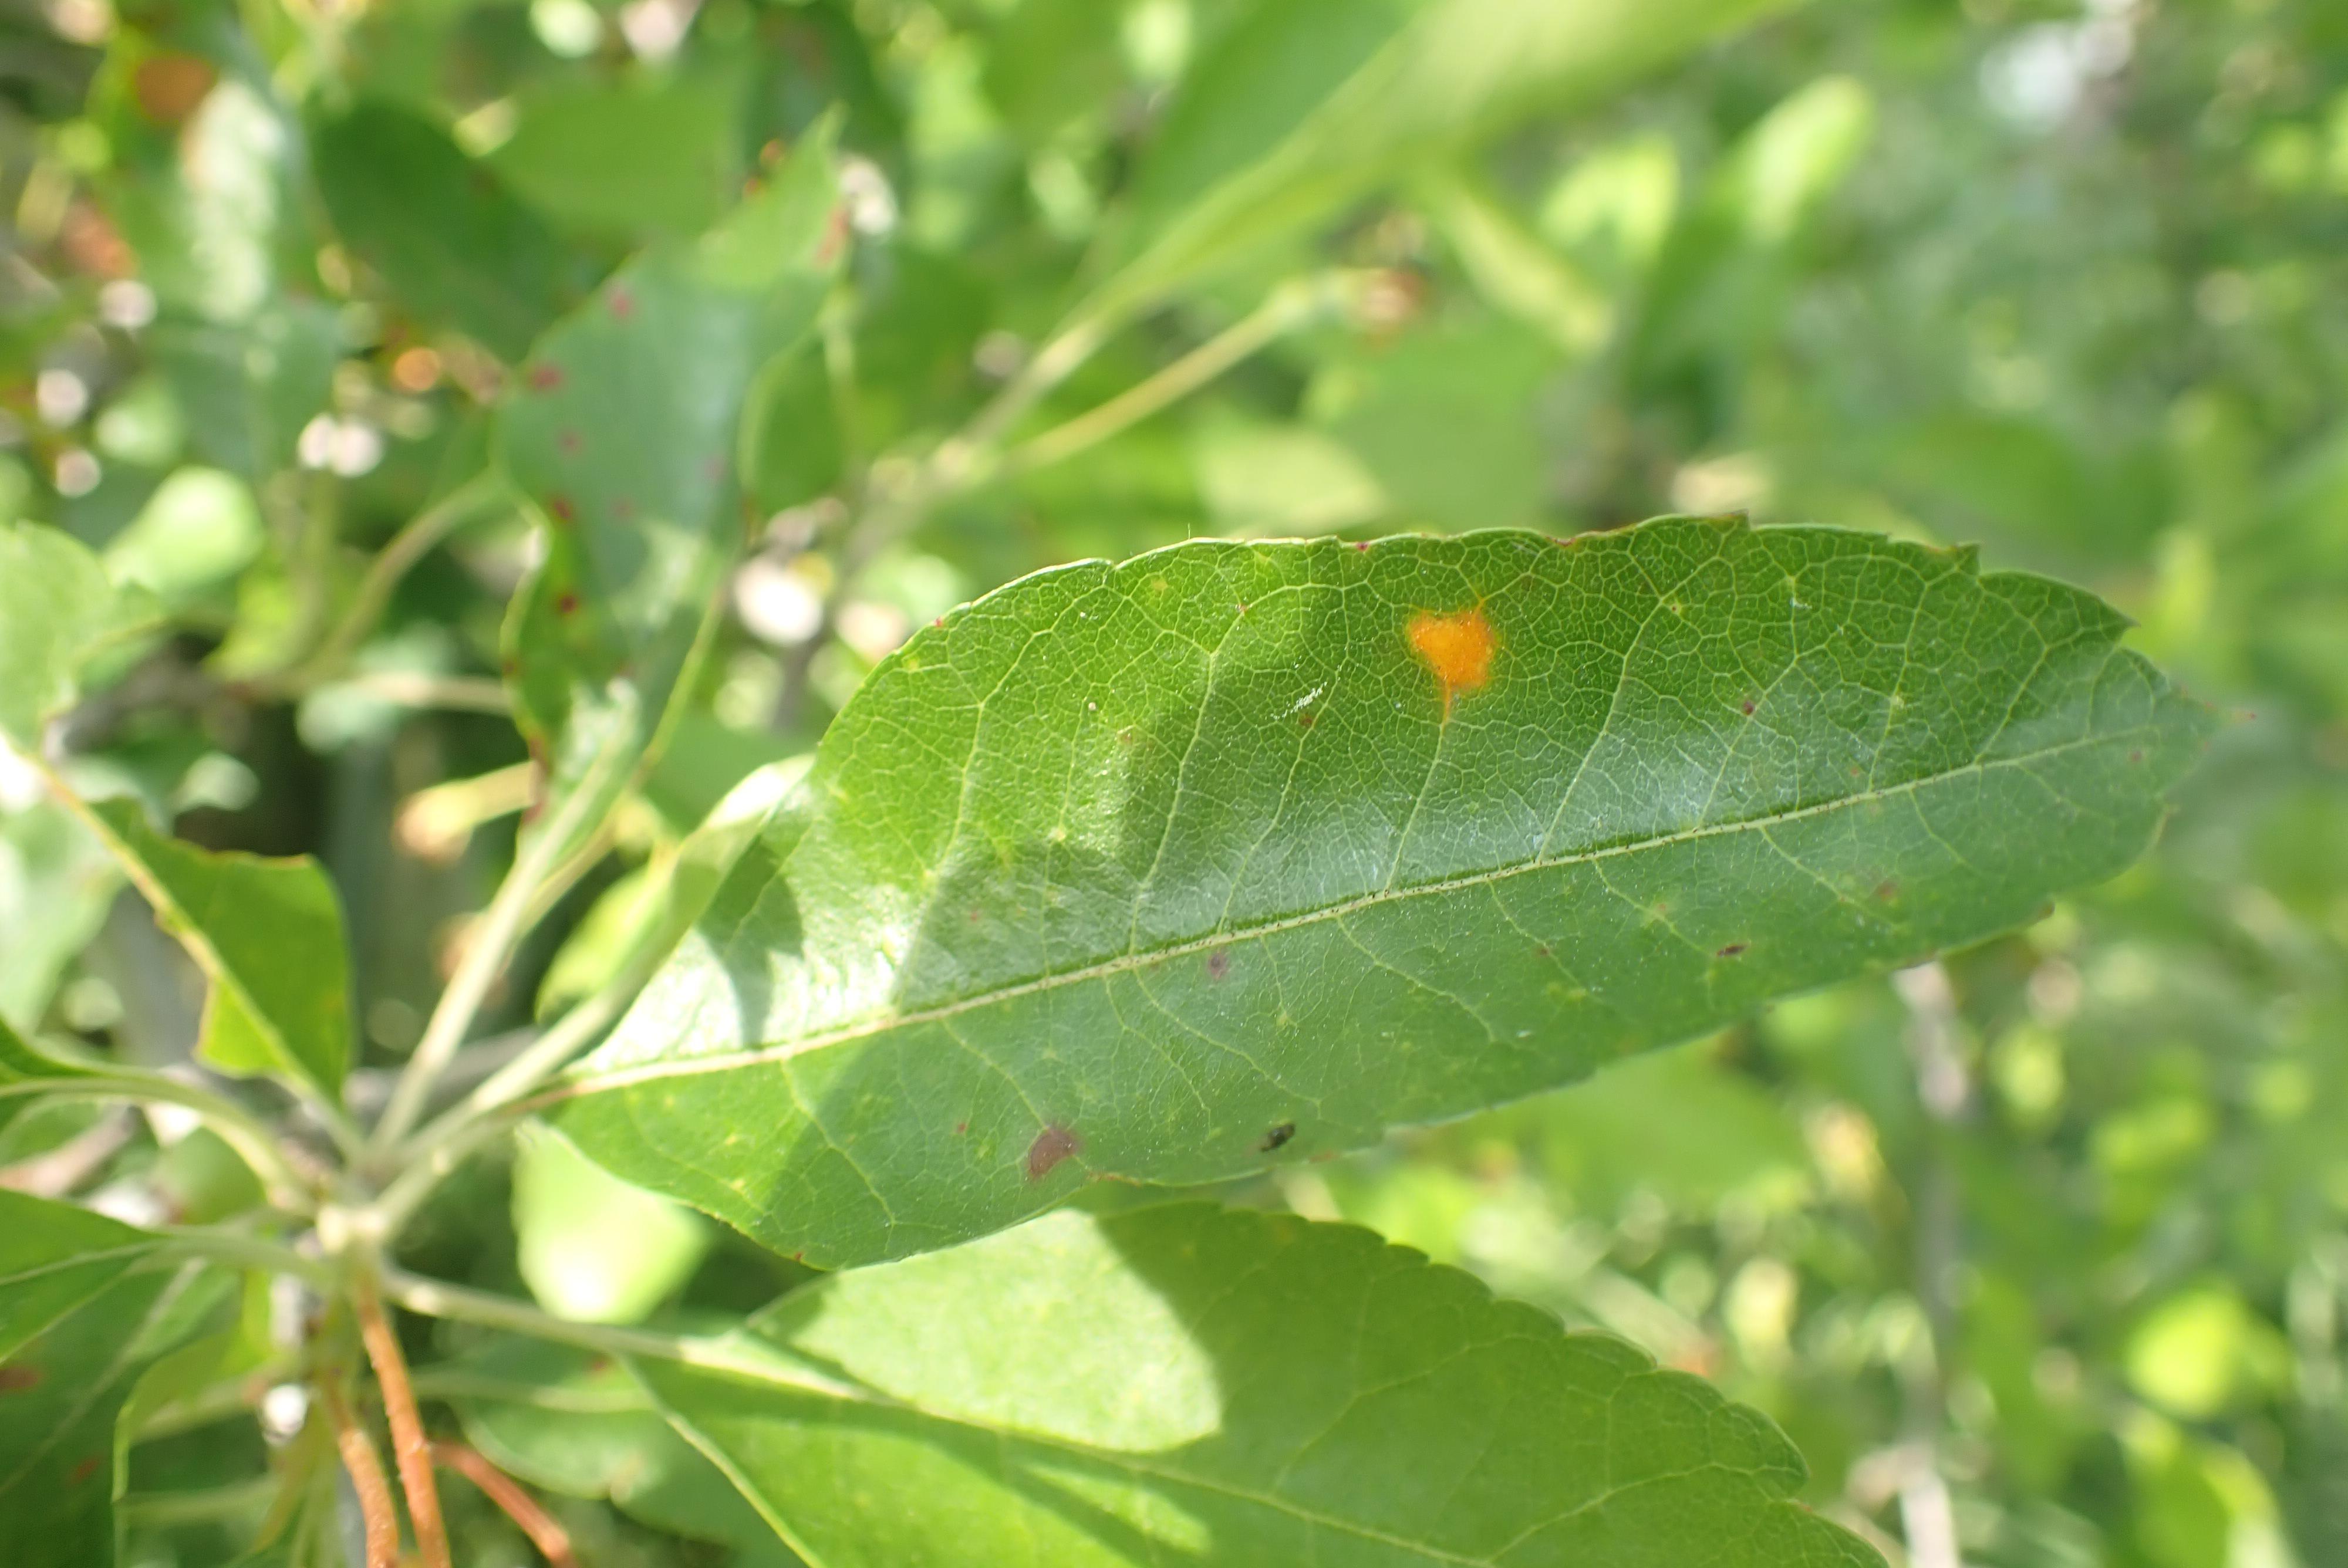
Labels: complex